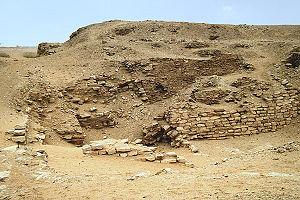
Sekhemkhet serait le second ou troisième souverain de la IIIᵉ dynastie. Il succède à Djéser ou à Sanakht et il précède Khaba ou Sanakht. Ses dates de règnes sont aux alentours de -2611 à -2605.
Le complexe funéraire de Sekhemkhet est un ensemble de monuments funéraires datant de l'Égypte antique. Il est situé à Saqqarah au sud-ouest de ceux d’Ounas et de Djéser.